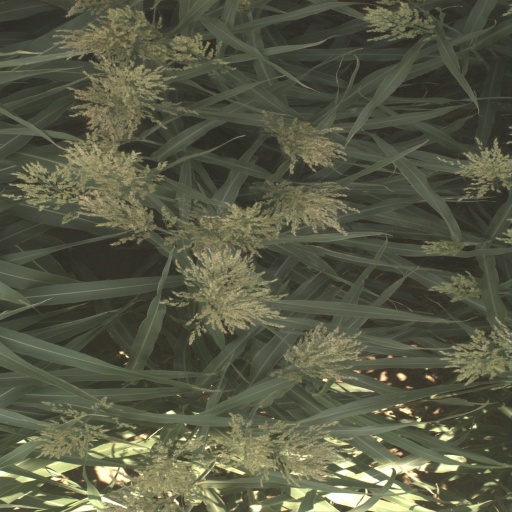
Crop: sorghum